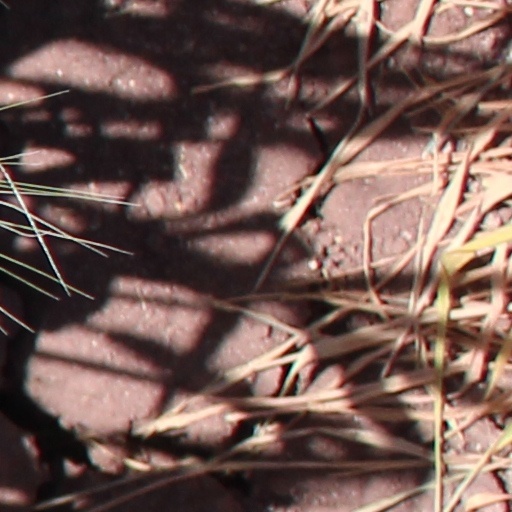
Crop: wheat